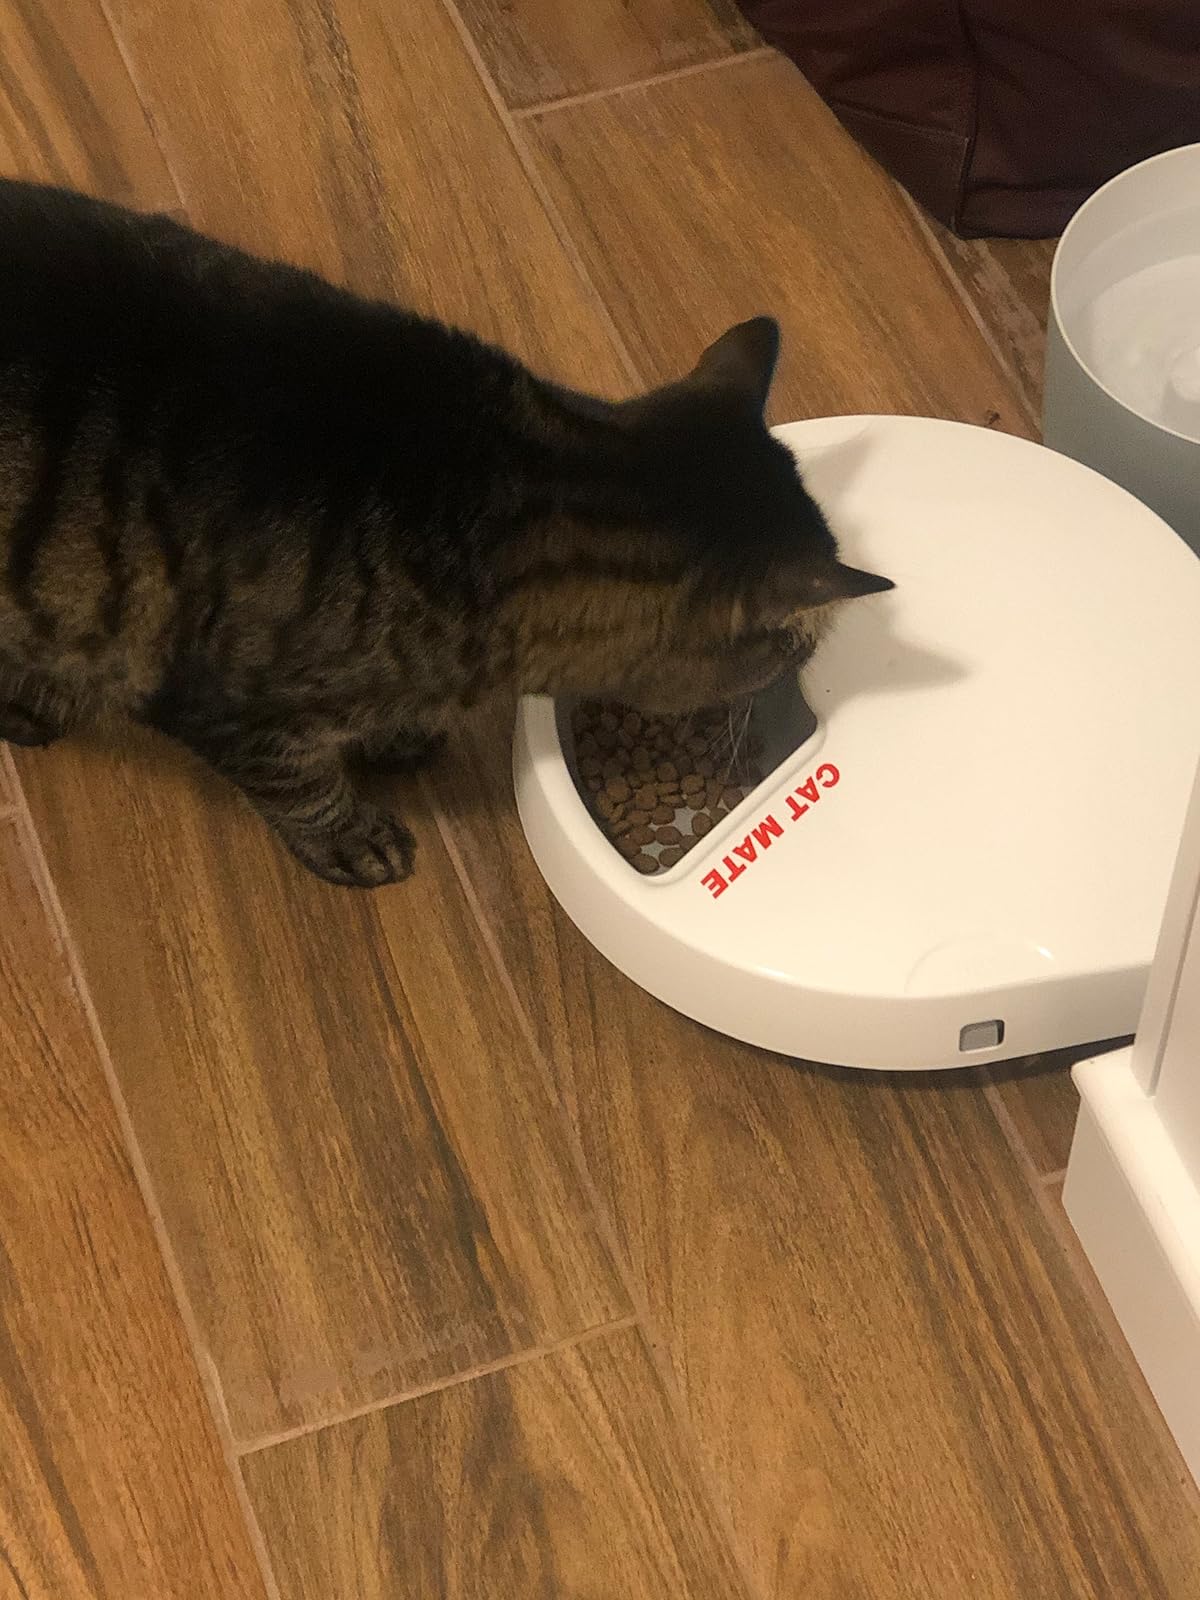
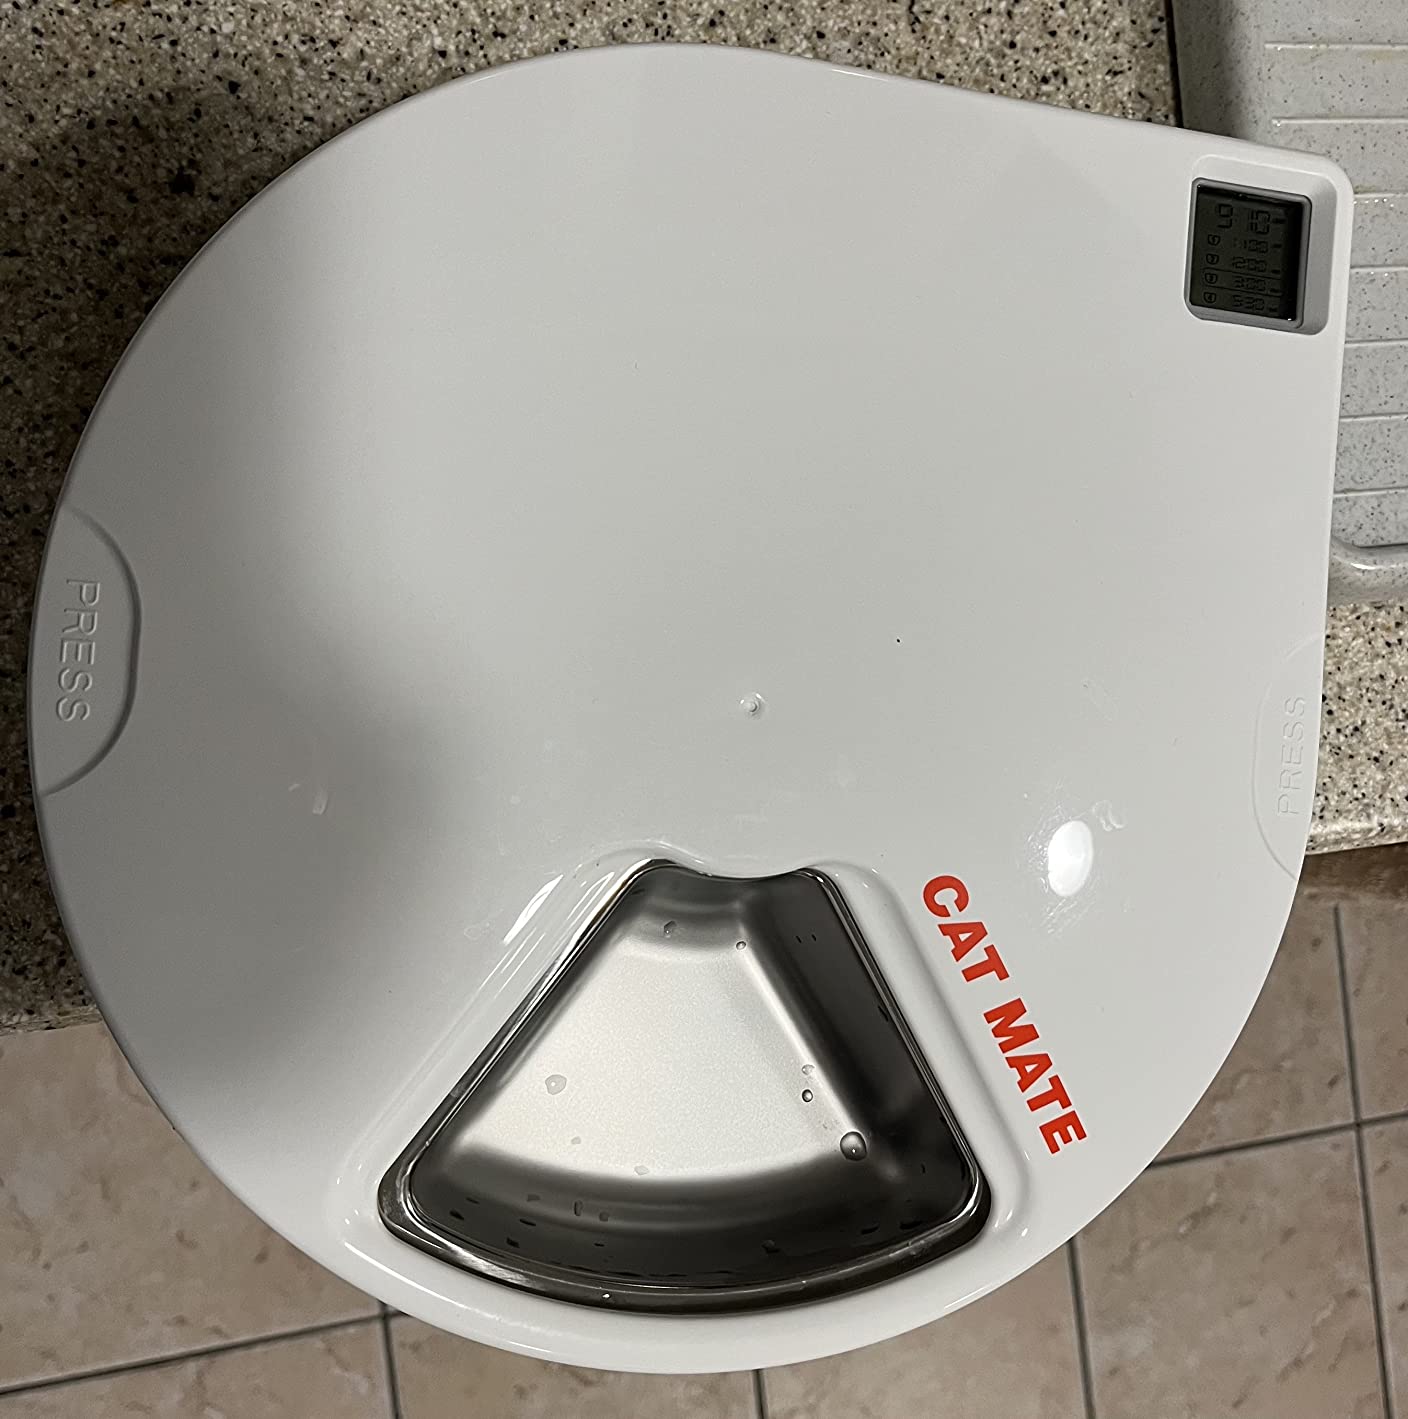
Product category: items_feeder
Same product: yes